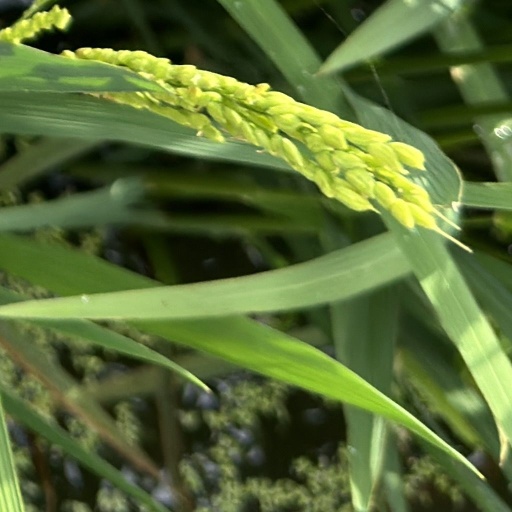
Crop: rice